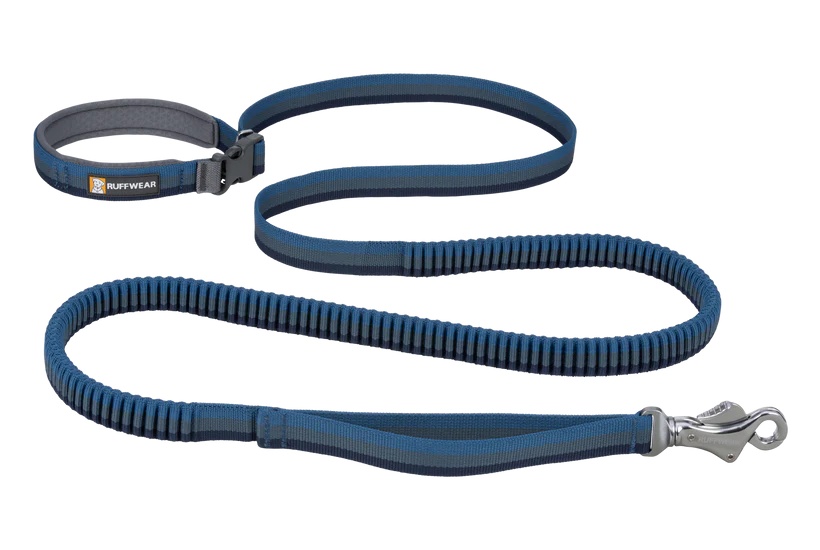
RUFFWEAR Roamer Dog Leash
Ruffwear Roamer™ Lead | Stretch Dog Lead for Running & Nordic Walking Freedom to roam, control when you need it. The Ruffwear Roamer™ Lead is the ultimate adjustable stretch dog lead for active dogs and their humans. Designed for running, hiking, and Nordic Walking , this dynamic lead features Wavelength™ stretch webbing that absorbs sudden pulls and allows your dog a wider roaming range – without losing connection. You can use it hand-held or clip it around your waist for a hands-free experience , keeping your dog comfortably out in front and clear of your walking poles during Nordic Walking or Canicross sessions. A side-release buckle with an aluminium uniloop makes waist-wearing secure and easy to adjust, while Ruffwear’s Talon Clip™ gives you a strong and secure connection to your dog. With premium touches like a padded handle , accessory loop (for poo bags or clip-ons), and colourfast webbing , the Roamer™ is built for years of adventure. Key Features Stretch Webbing Lead – Offers your dog room to roam while maintaining connection Hands-Free Option – Can be worn around the waist, ideal for Nordic Walking & running Secure Clip & Buckle – Features Ruffwear’s Talon Clip™ and reinforced waist buckle Accessory Loop – Handy for bag holders or small clip-ons Colourfast & Durable – Keeps its colour and shape even after heavy use Size & Fit Lead Length : 2.2 to 3.4 metres (7.3 to 11 feet) Waist Belt : Adjustable up to 122 cm Width : 25 mm (1 inch) Pair with the Ruffwear Front Range Harness for your dog, and the Trail Runner or Omnijore™ Belt for extra comfort on your waist. FAQs – Ruffwear Roamer™ Dog Lead Q: Can I use the Roamer Lead hands-free while Nordic Walking? A: Yes – it's designed for hands-free use. Clip it around your waist so your dog stays out in front and clear of your poles. Q: Is the lead stretchy enough for running with a pulling dog? A: Absolutely. The Wavelength™ stretch webbing absorbs shock, making it ideal for running, Canicross, and energetic walks. Q: Is the waist strap secure? A: Yes – the side-release buckle is reinforced with a strong aluminium uniloop for added safety and stability. Q: Will this lead work with any dog harness? A: It’s compatible with most harnesses, but it pairs best with Ruffwear designs like the Front Range, Flagline, or Switchbak. Q: Is it suitable for big dogs? A: Yes. The Roamer is strong, secure, and well-suited for medium to large dogs that pull or like to lead the way. Q: Can I use this for walking, or is it just for running? A: You can absolutely use it for everyday walks! It’s great for giving your dog a bit more freedom without going off-lead.
Brand: Nordic Walk Store
Category: Animals & Pet Supplies > Pet Supplies > Pet Leashes > Hands-Free Leashes